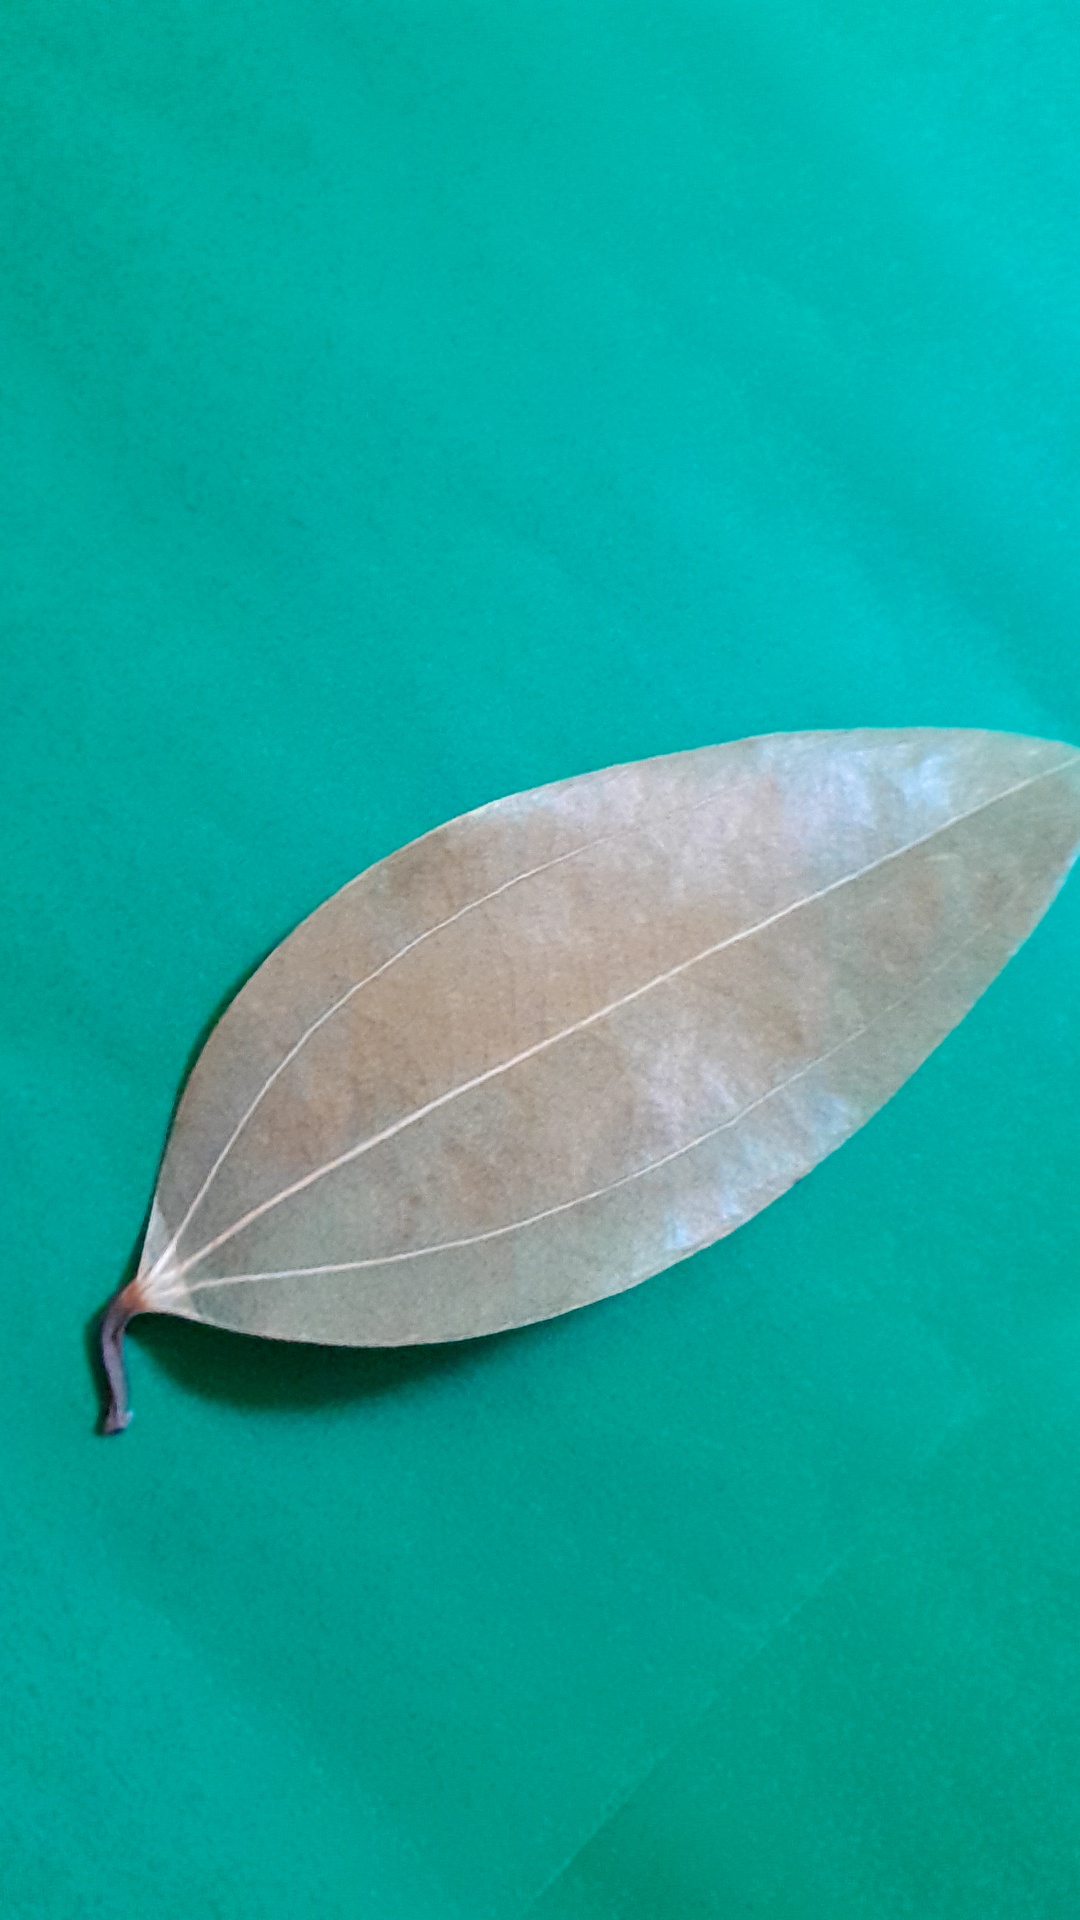
Label: Dry Leaf